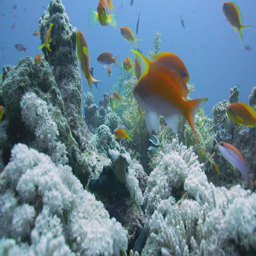
colorful underwater offshore rocky reef with coral and sponges and small tropical fish swimming by in a blue ocean